Syzygites

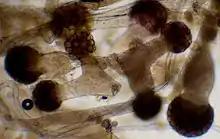
Dichotomously branched sporangiophores of "Syzygites megalocarpus" viewed at 100x

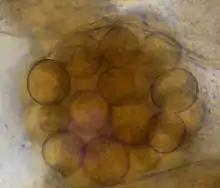
"Syzygites megalocarpus" sporagiospores at the tip of a sporangiophore viewed at 400x

"Syzygites megalocarpus" produces phototropic, repeatedly dichotomously branched sporangiophores that terminate in globose, apophysate sporangia. Sporangiospores have a spinose wall, which is rare in Mucorales. Zygospores are pigmented, ornamented, and produced on equally sized suspensors. Due to the presence of carotenoids, the myceliuem can appear yellowish, though mature sporangia darken giving it a brownish appearance.